Eugen Fischer

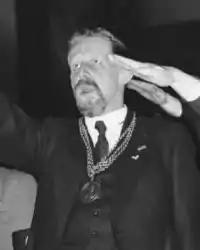
Eugen Fischer in 1934

Eugen Fischer (5 June 1874 – 9 July 1967) was a German professor of medicine, anthropology, and eugenics, and a member of the Nazi Party. He served as director of the Kaiser Wilhelm Institute of Anthropology, Human Heredity, and Eugenics, and also served as rector of the Frederick William University of Berlin.